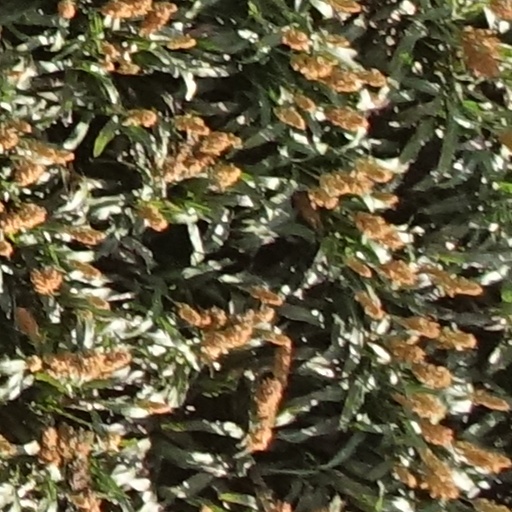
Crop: sorghum